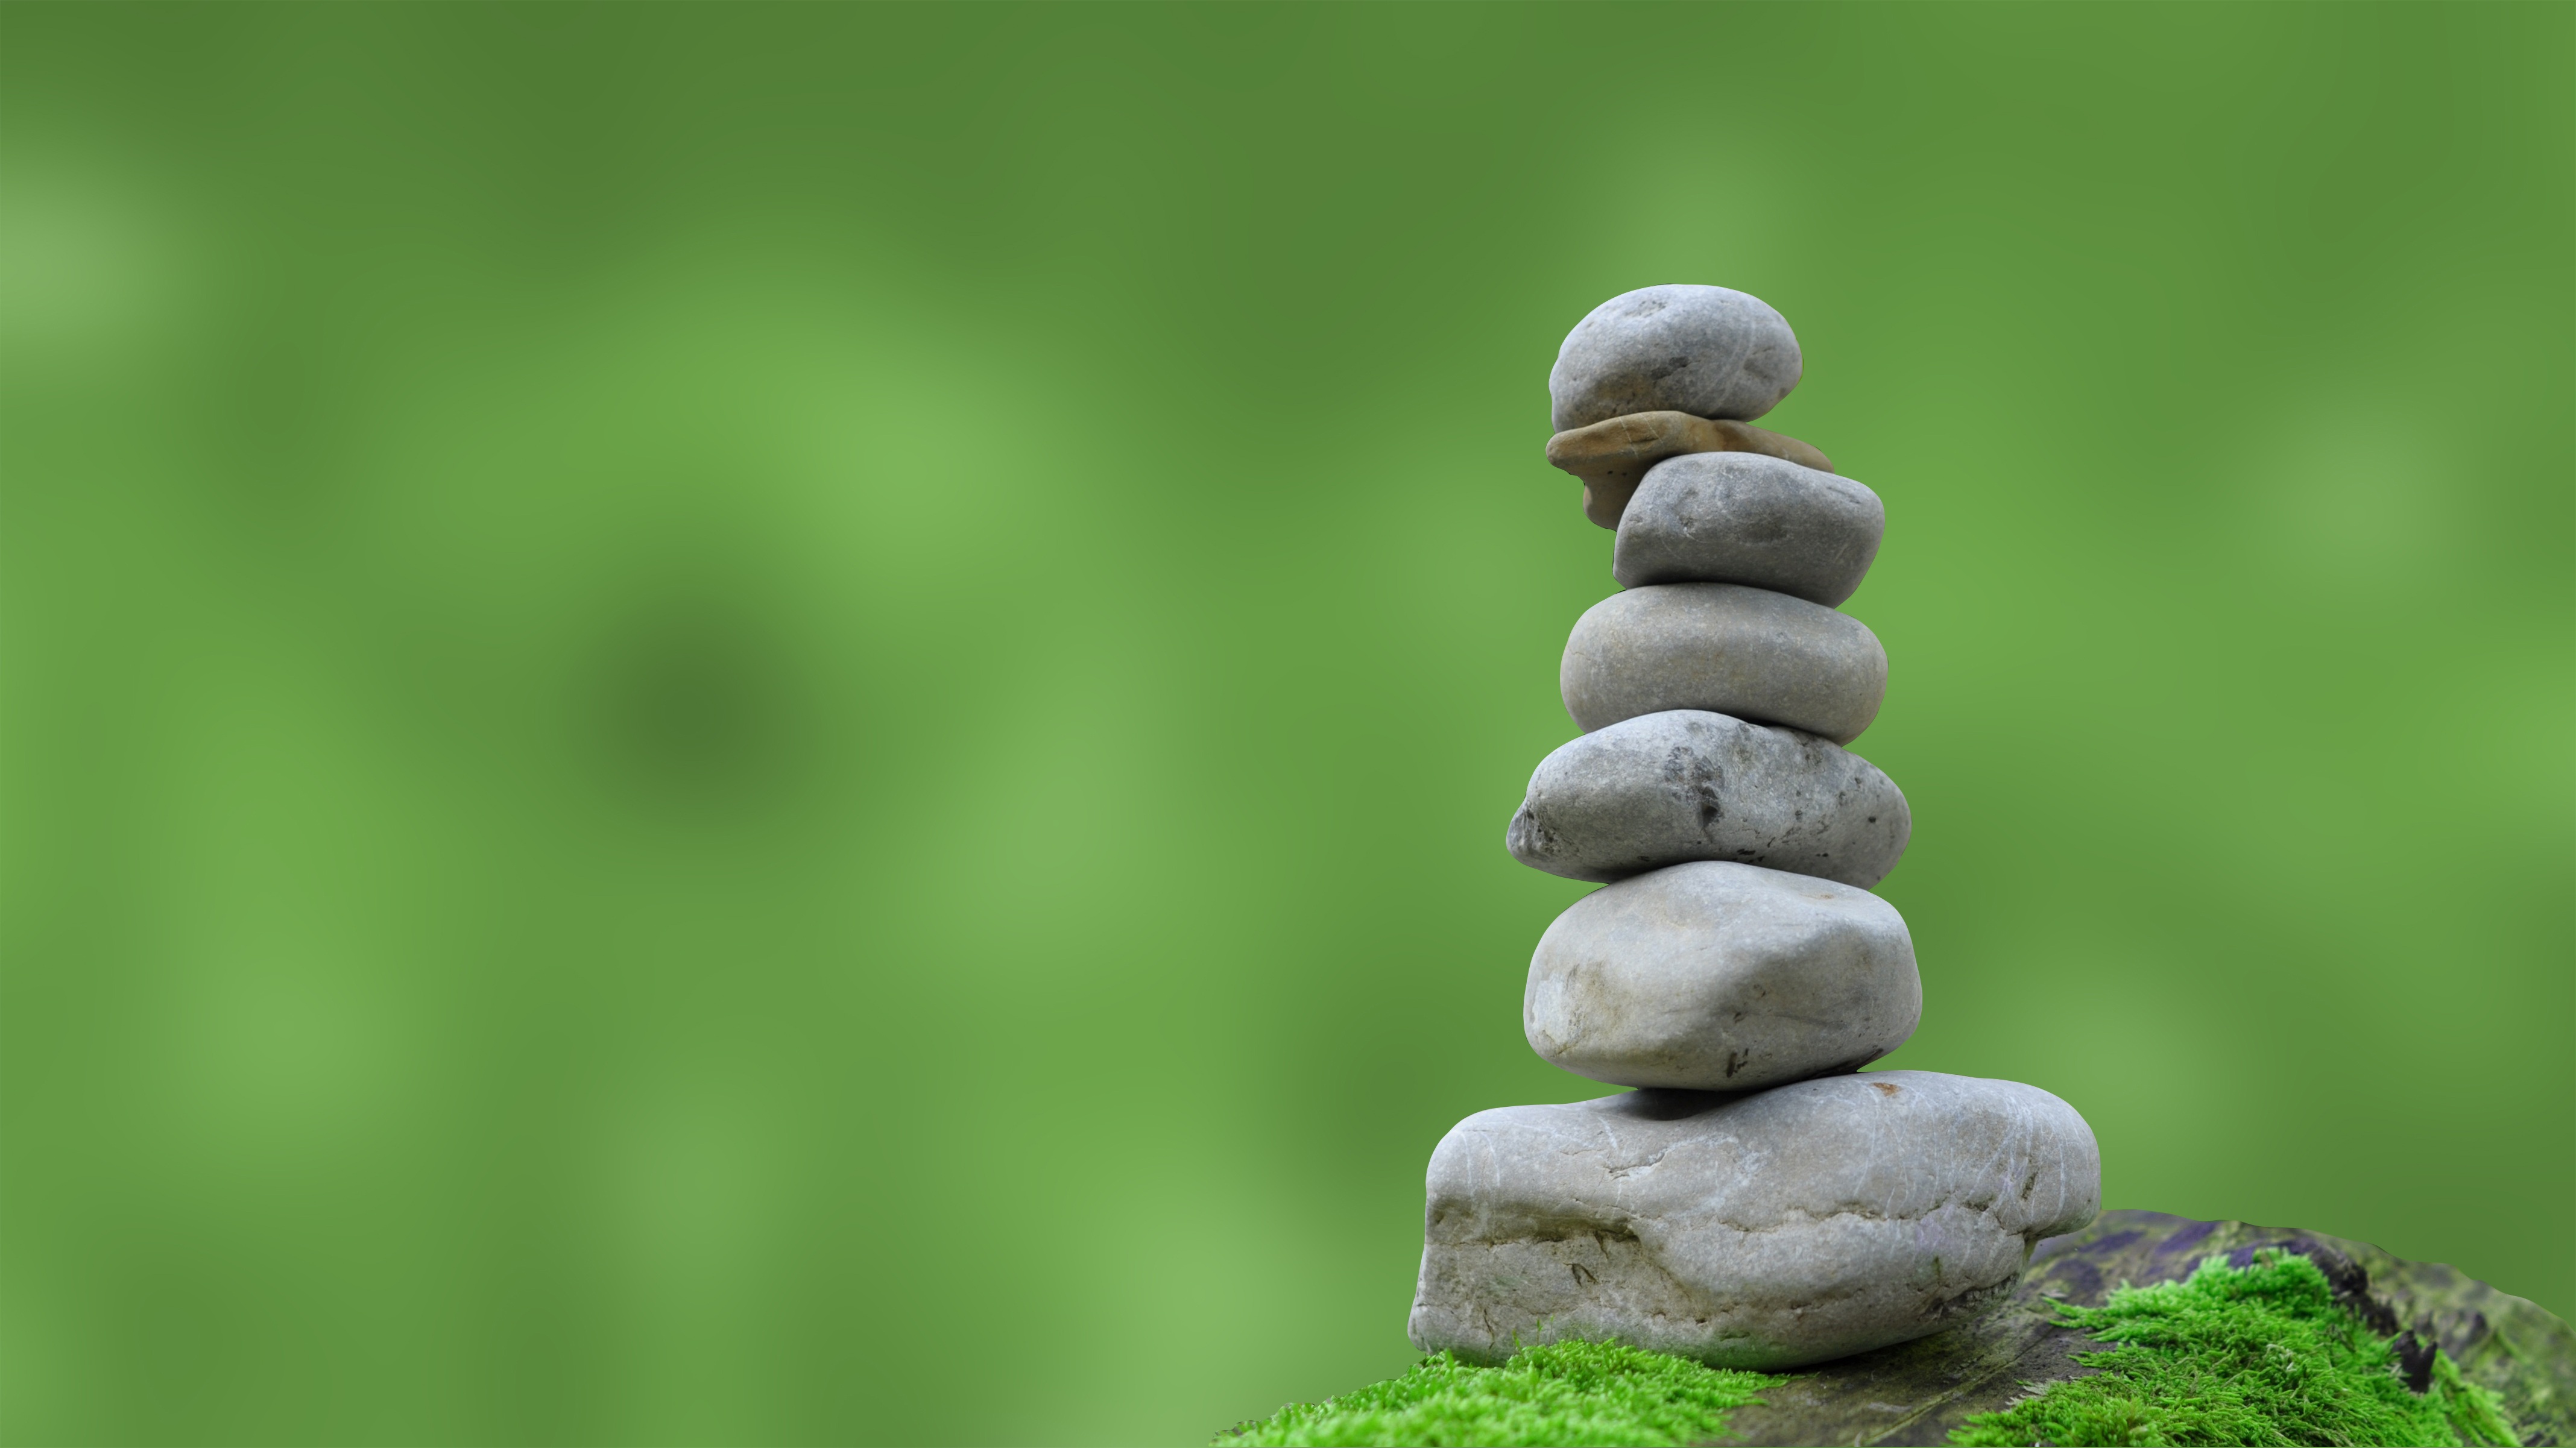
natural, wood, natural landscape, grass, terrestrial plant, art, landscape, balance, rock, plant, font, sculpture, metal, macro photography, bedrock, trunk, lawn ornament, grassland, still life photography, non vascular land plant, soil, moss, pebble, plant stem, still life